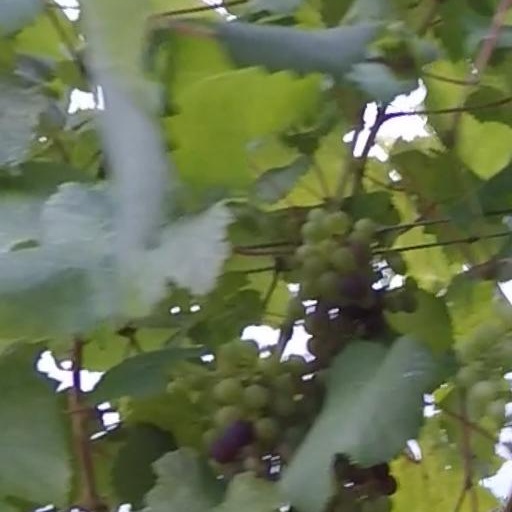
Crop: grape